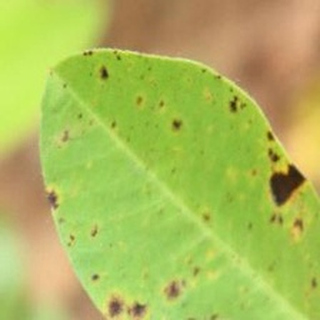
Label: groundnut_late_leaf_spot